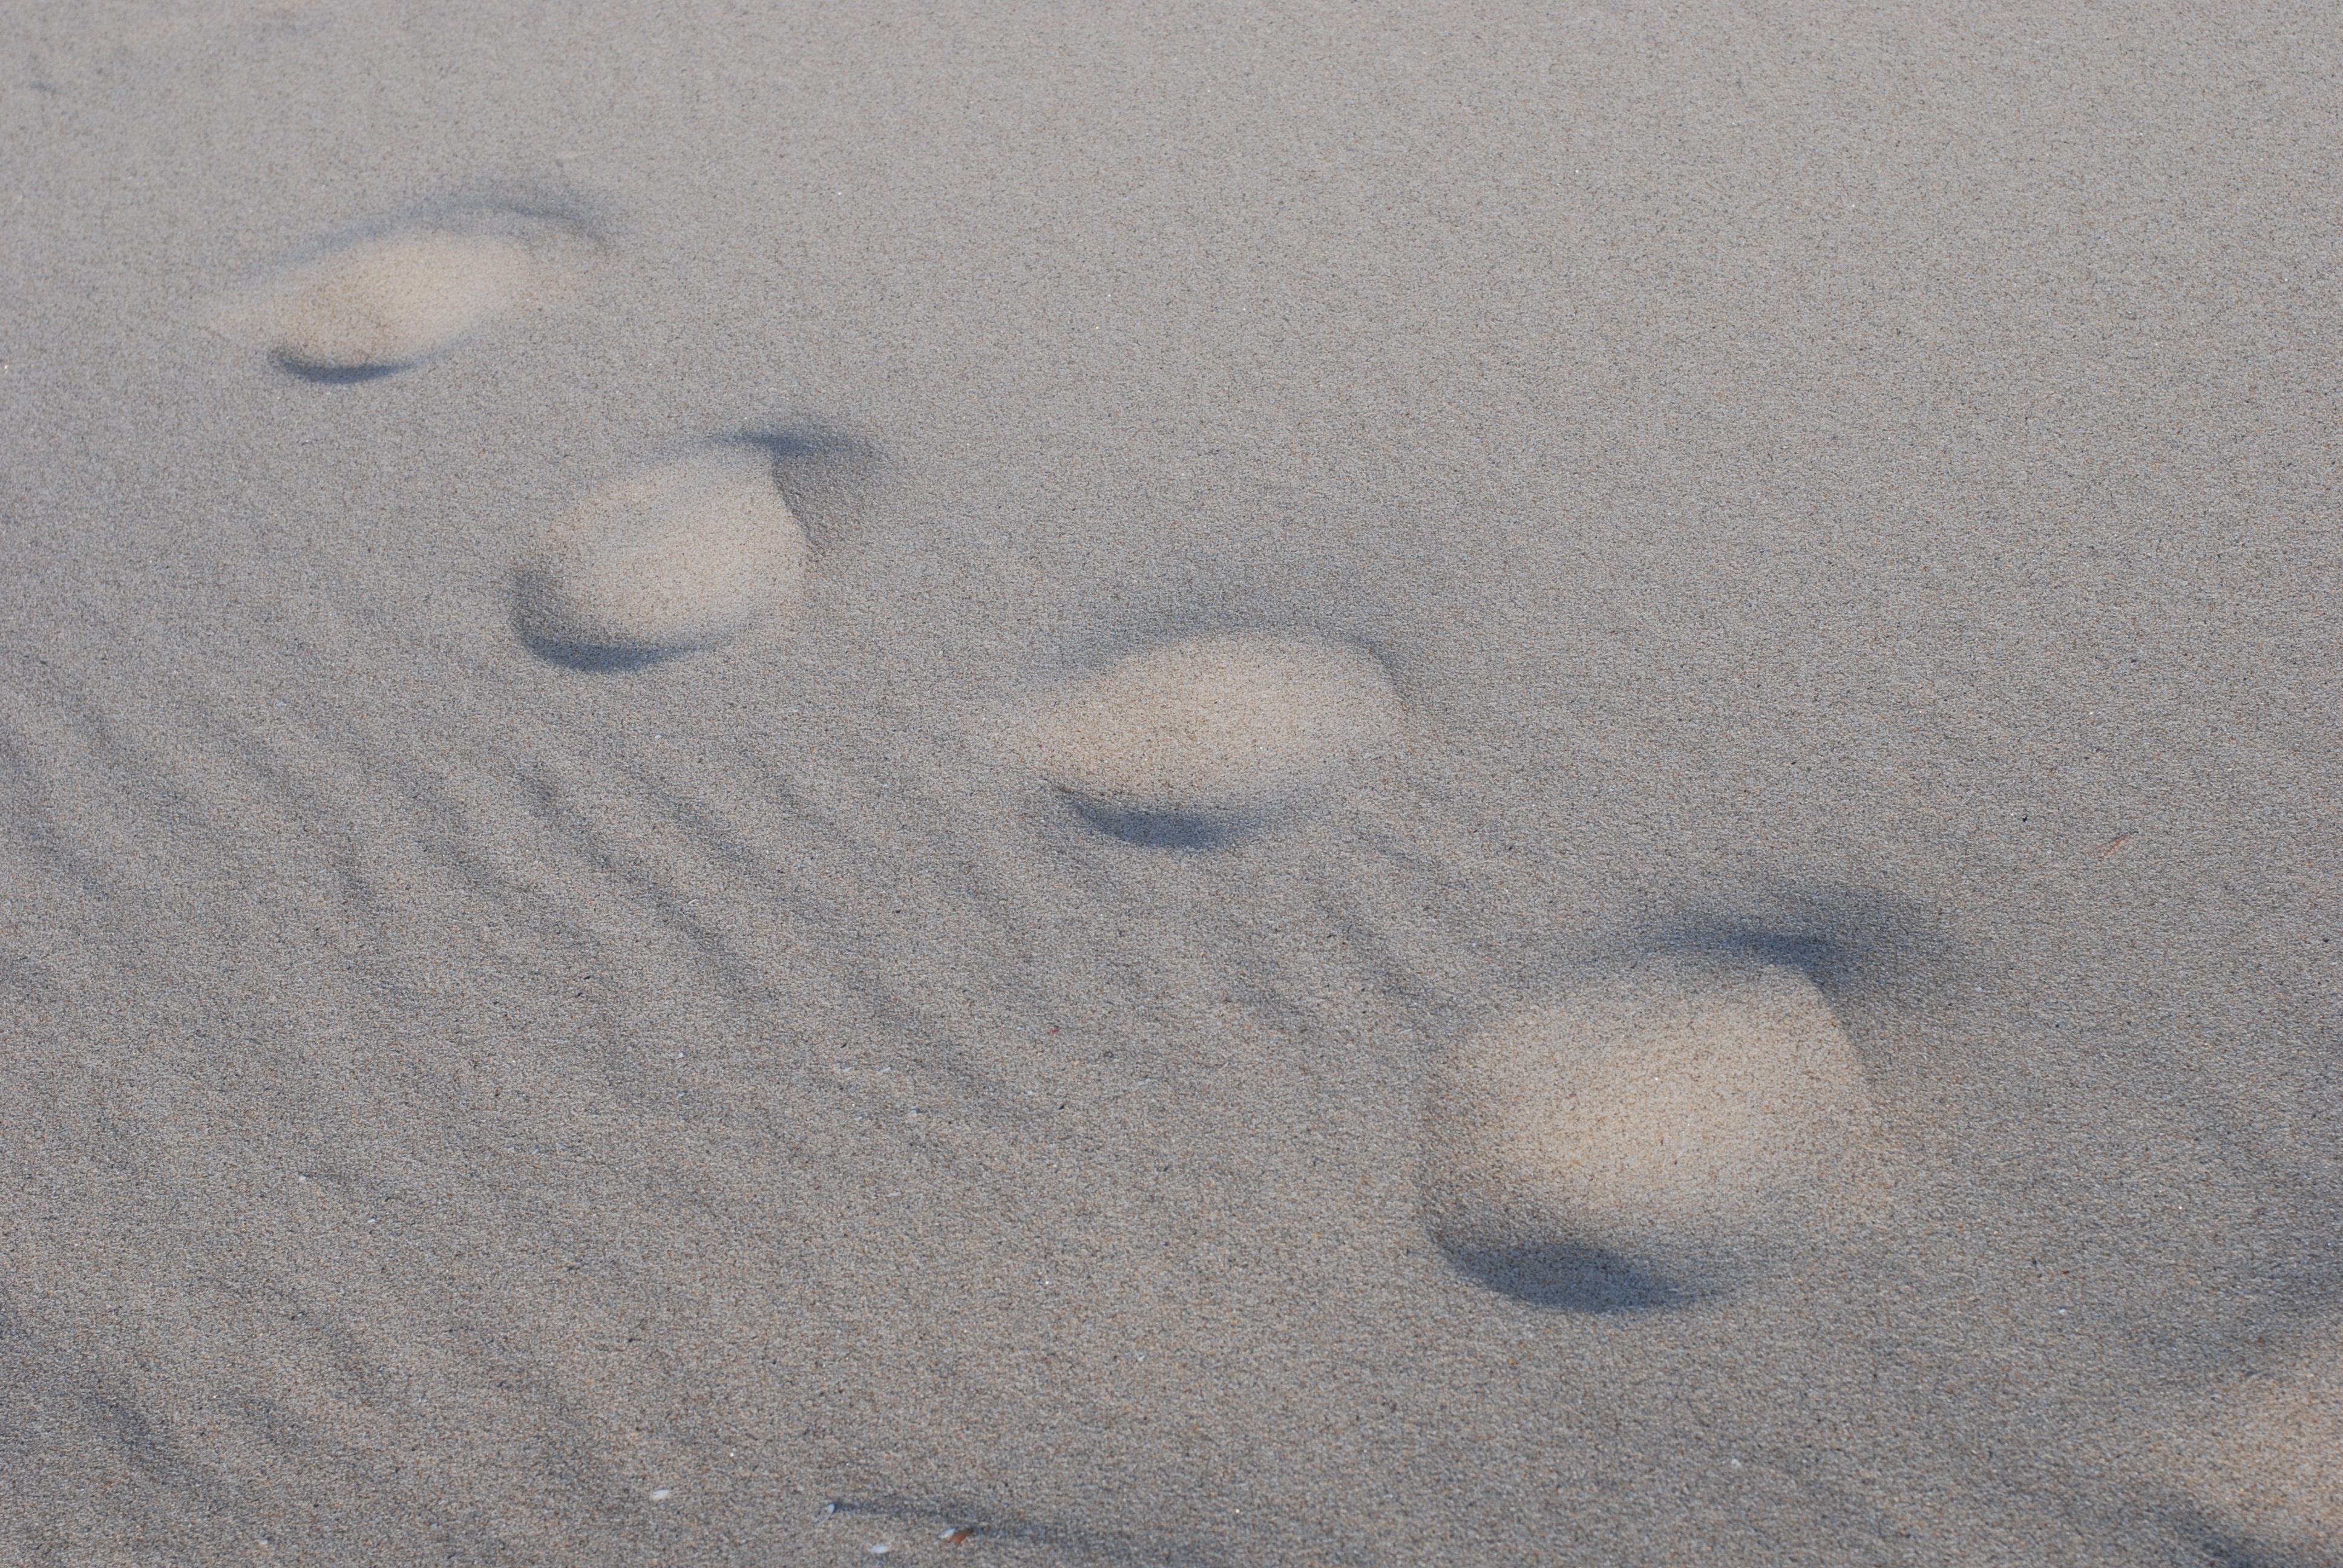
sea, sand, white, footprint, material, circle, white sandy beach